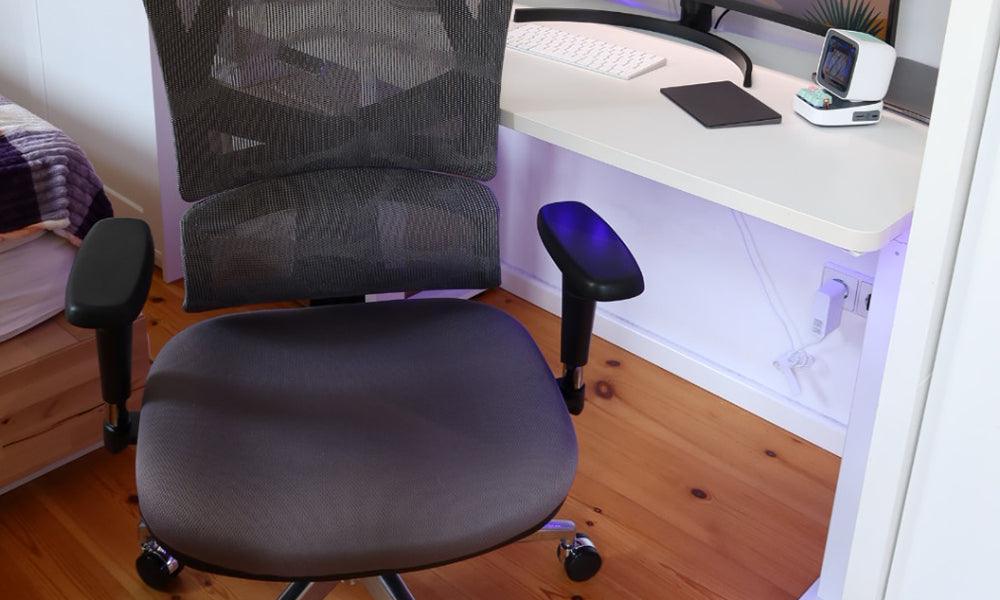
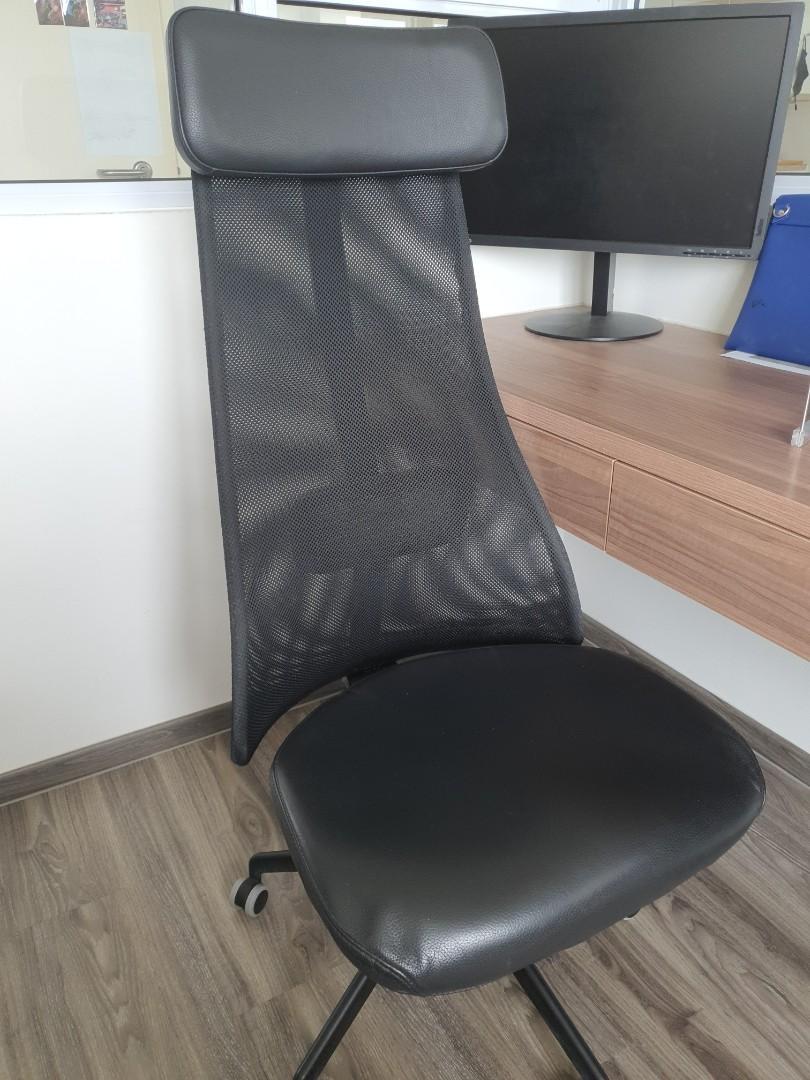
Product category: items_chair
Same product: no